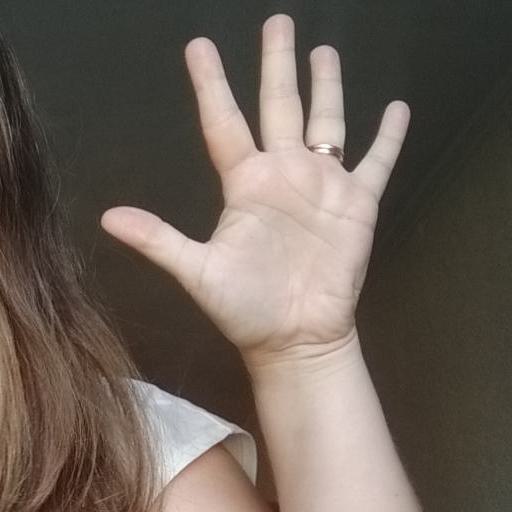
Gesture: palm